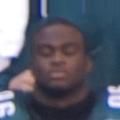
Age: 22